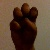
The image shows a hand gesture representing the letter 'E' in Indian Sign Language.